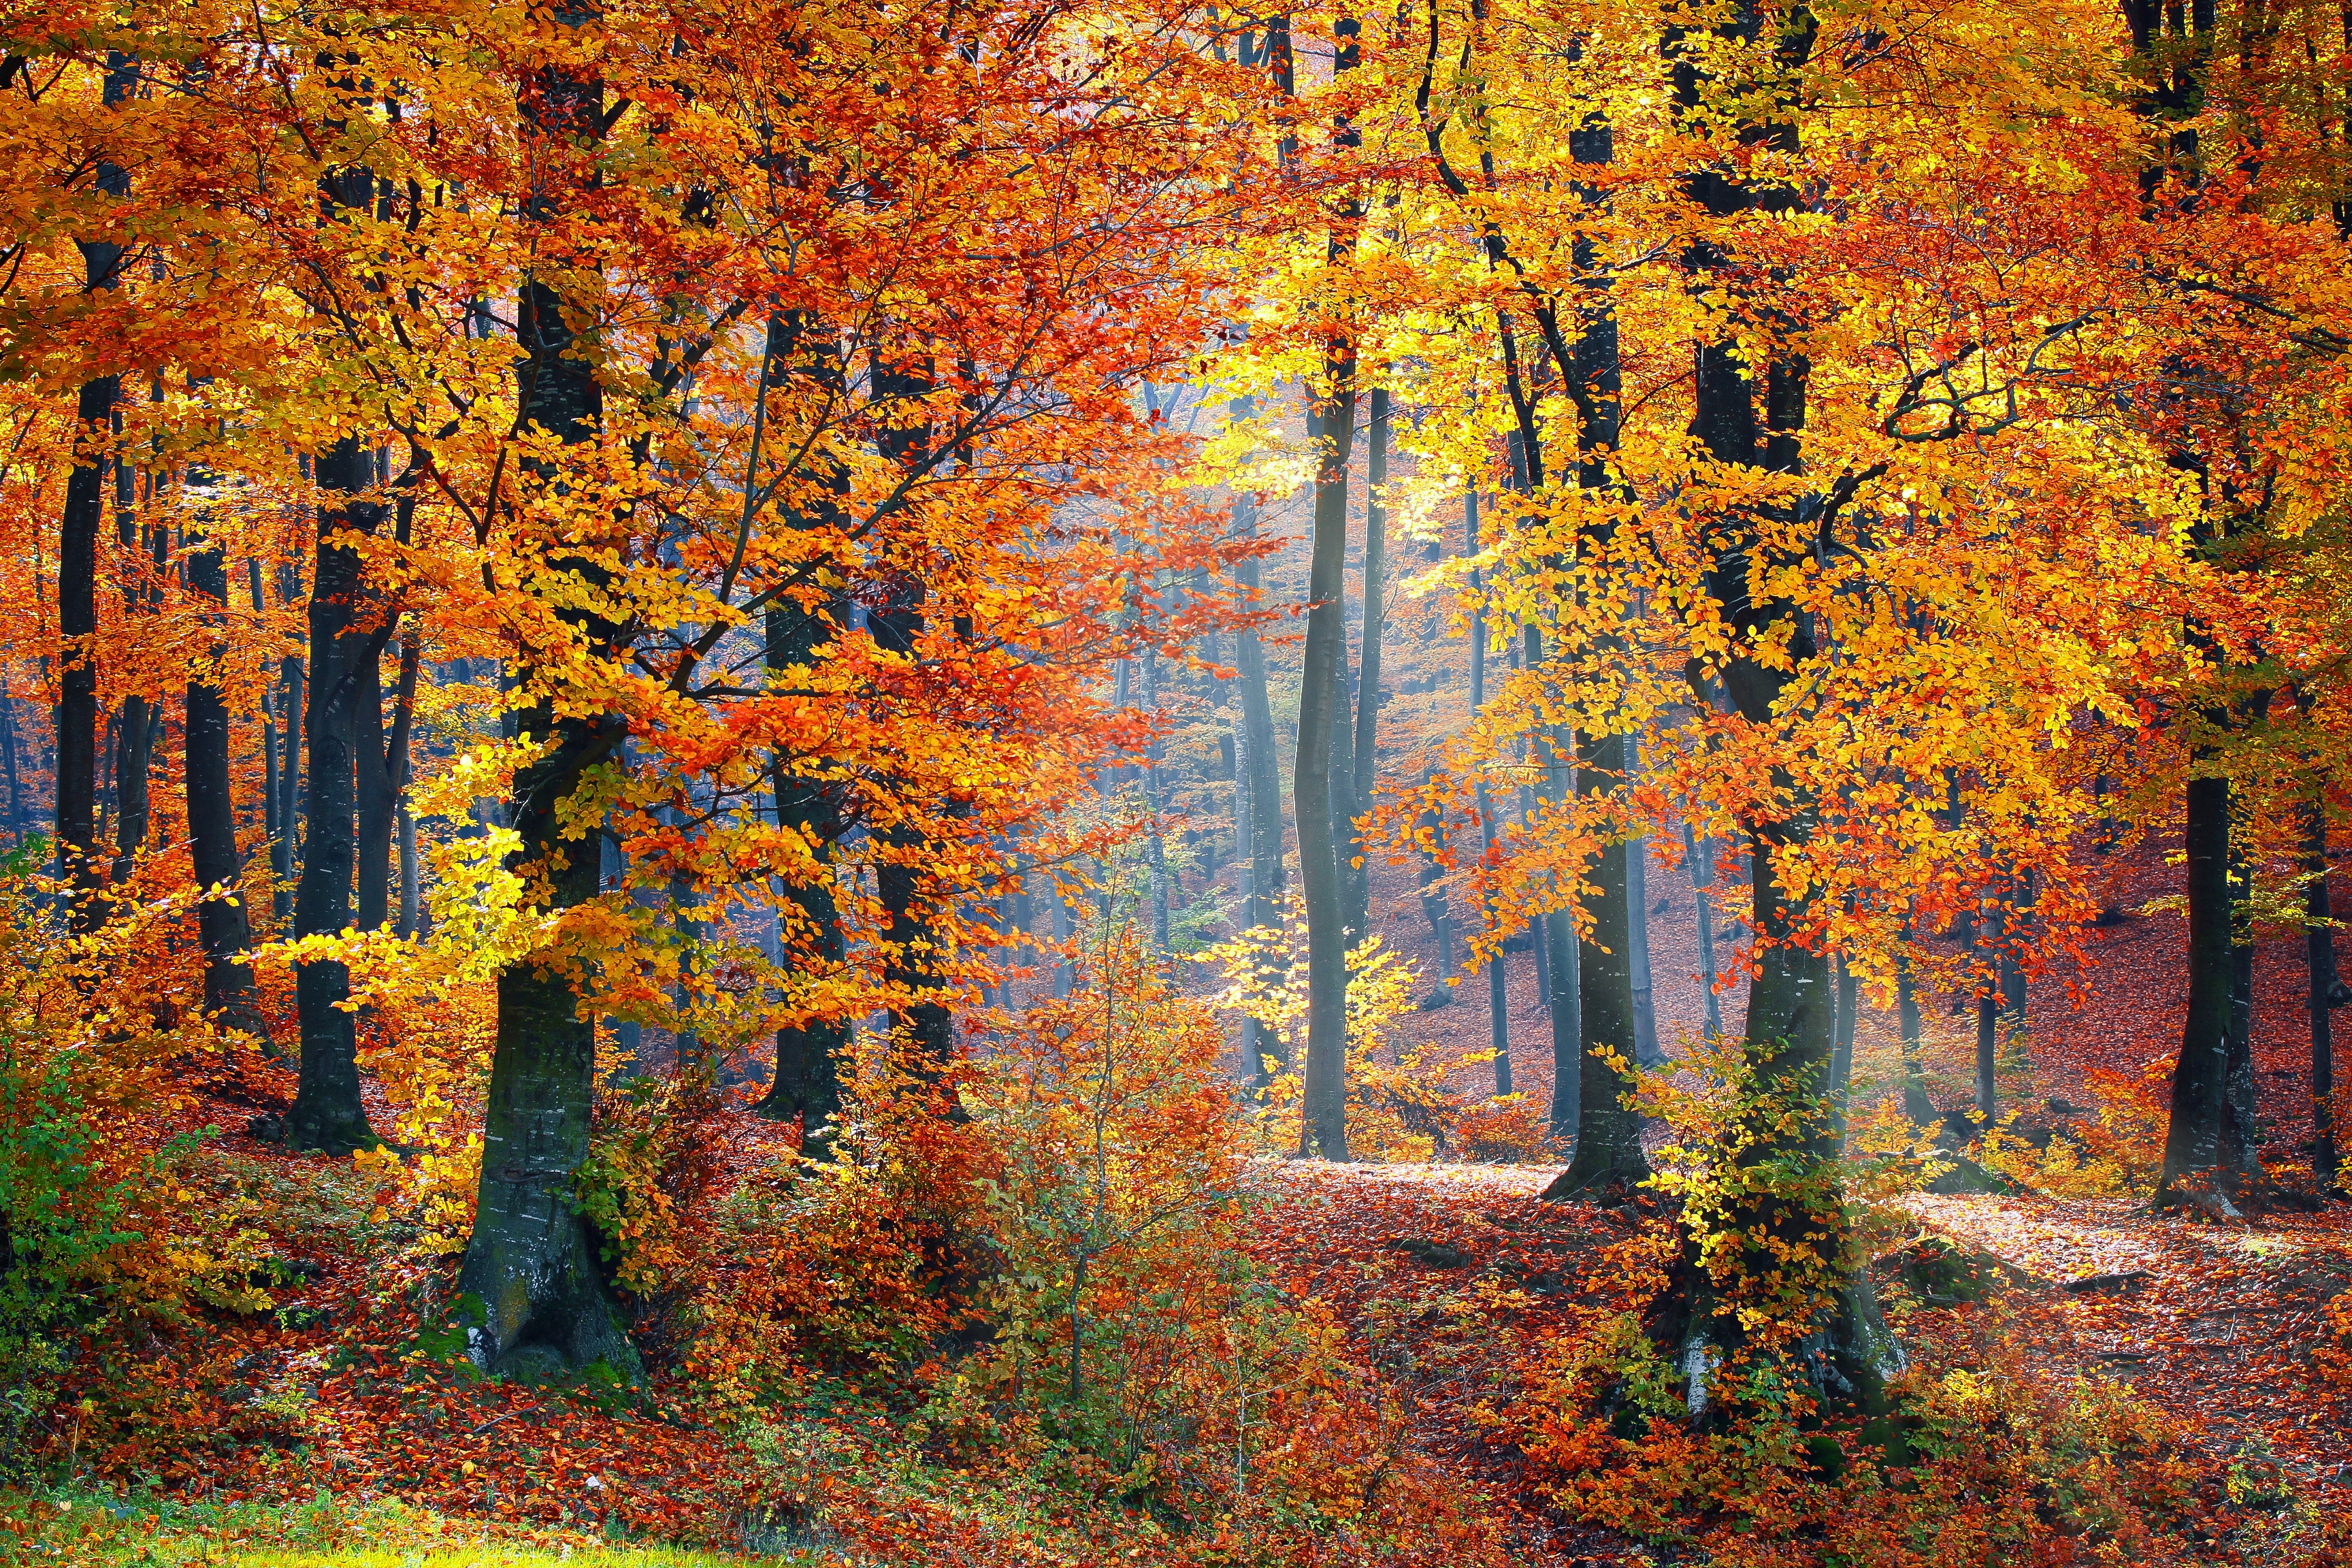
landscape, tree, nature, forest, light, leaf, fall, natural, autumn, season, leaves, woods, deciduous, woodland, habitat, ecosystem, fall trees, forest trees, forest landscape, biome, natural environment, woody plant, temperate broadleaf and mixed forest